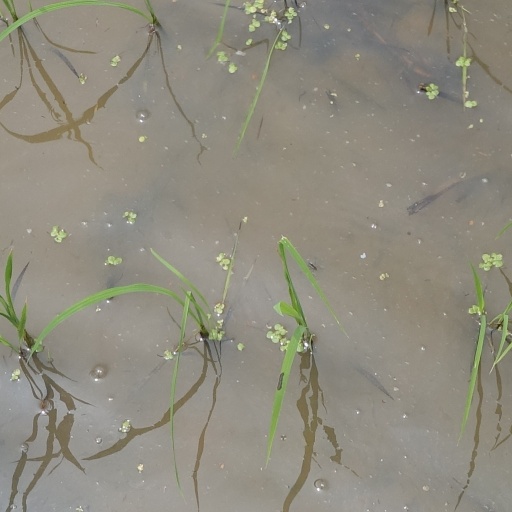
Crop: rice